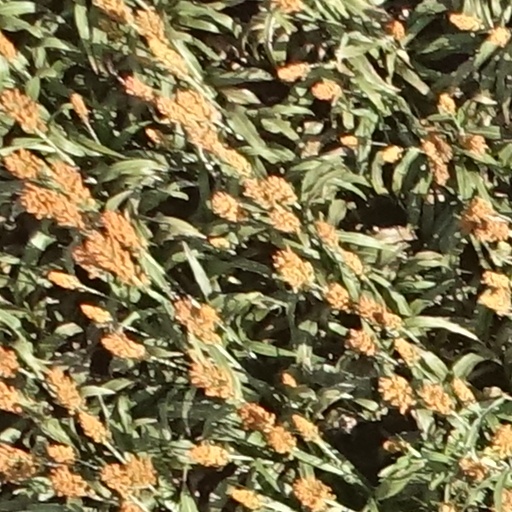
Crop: sorghum